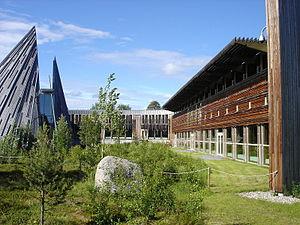
Le Parlement sami de Norvège est une assemblée élue siégeant à Karasjok en Laponie et mise en place en Norvège pour représenter et traiter des affaires concernant les Samis en Norvège. Le Parlement norvégien, le Storting, a en effet établi que la langue et la culture samies devaient être considérées comme devant recevoir un traitement égal à ceux accordés à la langue et la culture norvégiennes. La minorité ethnique que constitue le peuple sami a été jugée particulière en ce qu'elle ne relève pas d’une immigration récente, mais qu'elle est une composante propre de l’État norvégien au même titre que les Norvégiens.